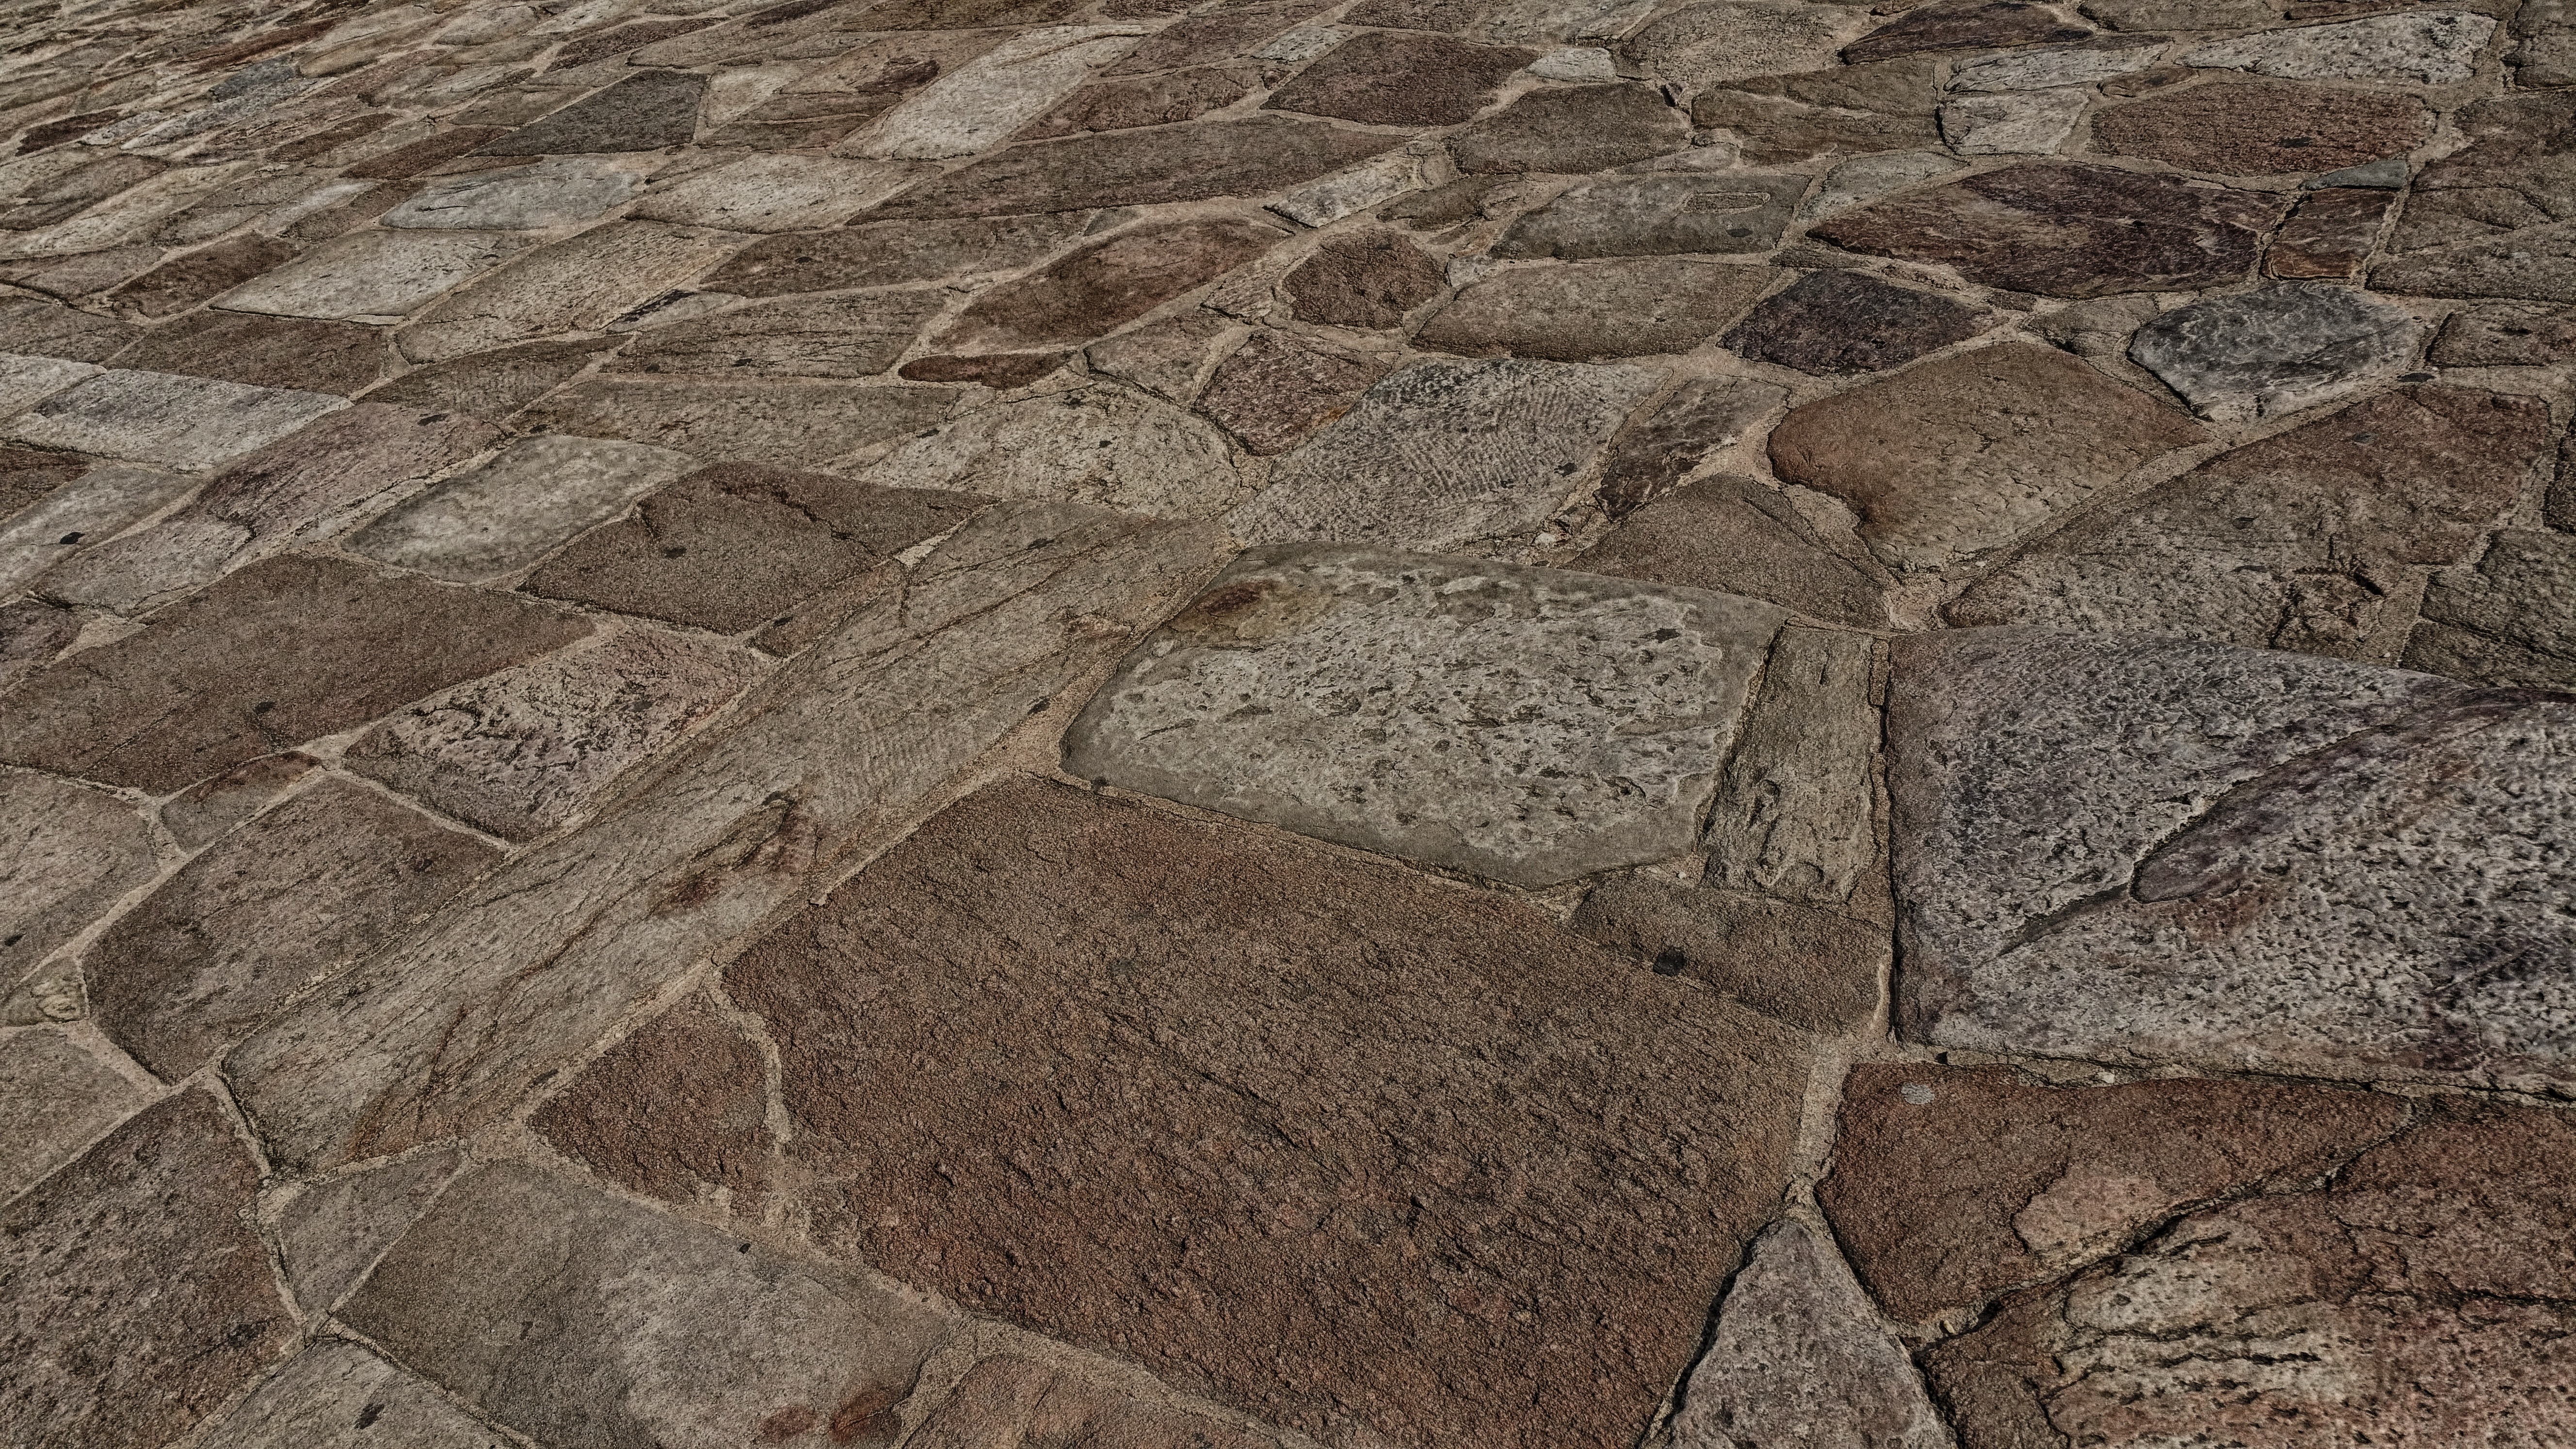
rock, texture, floor, cobblestone, wall, walkway, dark, brown, soil, rocky, stone wall, brick, material, textured, geology, wadi, flooring, desktop wallpaper, road surface, ancient history, flagstone, desktop backgrounds